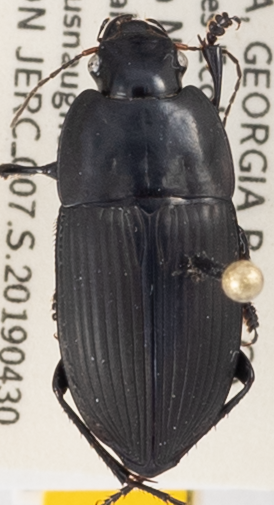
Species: Anisodactylus merula
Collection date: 2019-04-30
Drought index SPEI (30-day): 0.39
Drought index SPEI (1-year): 1.28
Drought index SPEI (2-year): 0.71